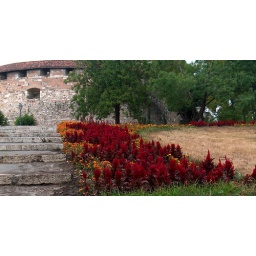
a bed of flowers at the old castle in Budapest.